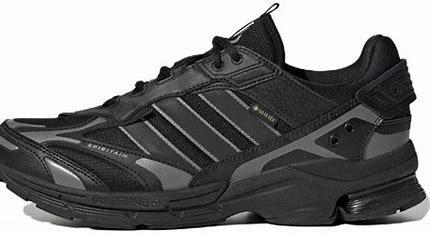
Brand: adidas
Model: Spiritain 2000